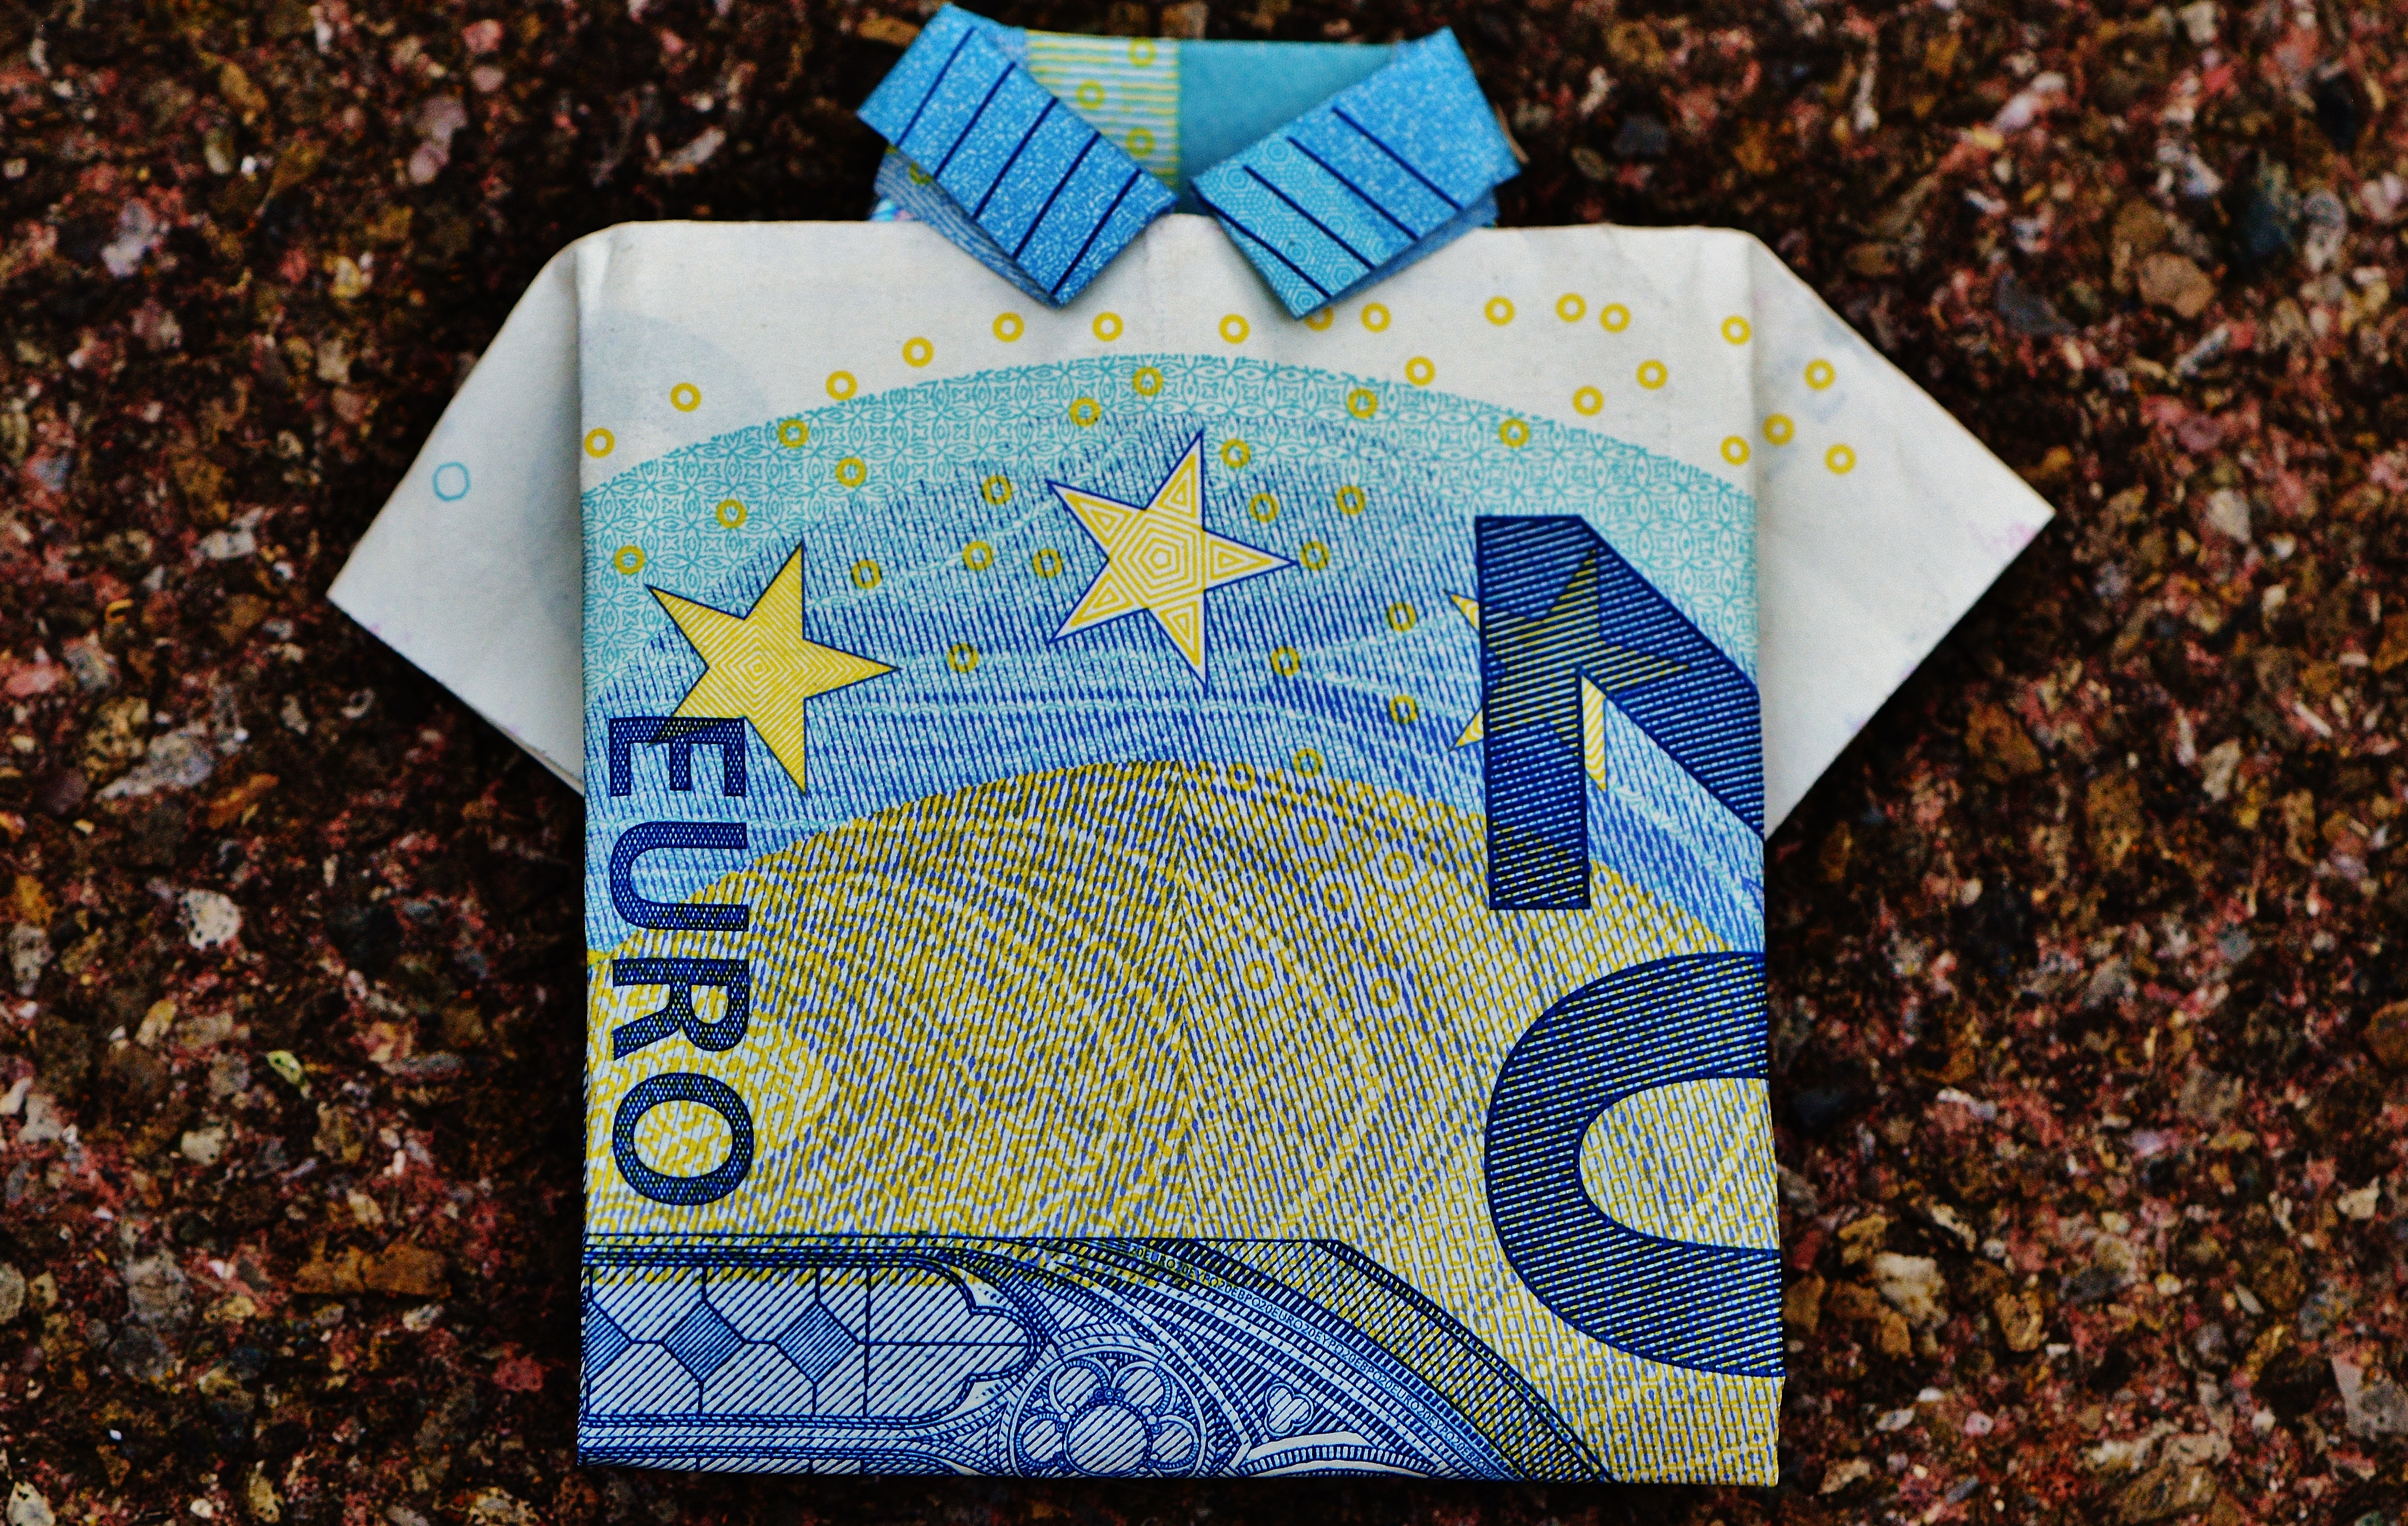
gift, money, blue, material, textile, art, reserve, currency, euro, folded, cash and cash equivalents, dollar bill, folding technique, the last shirt, 20 euro